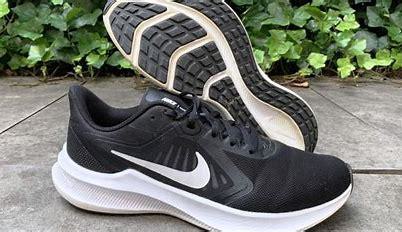
Brand: Nike
Model: Downshifter 10